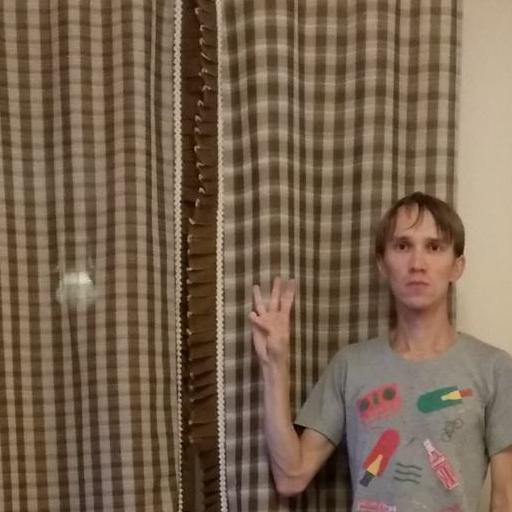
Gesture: three